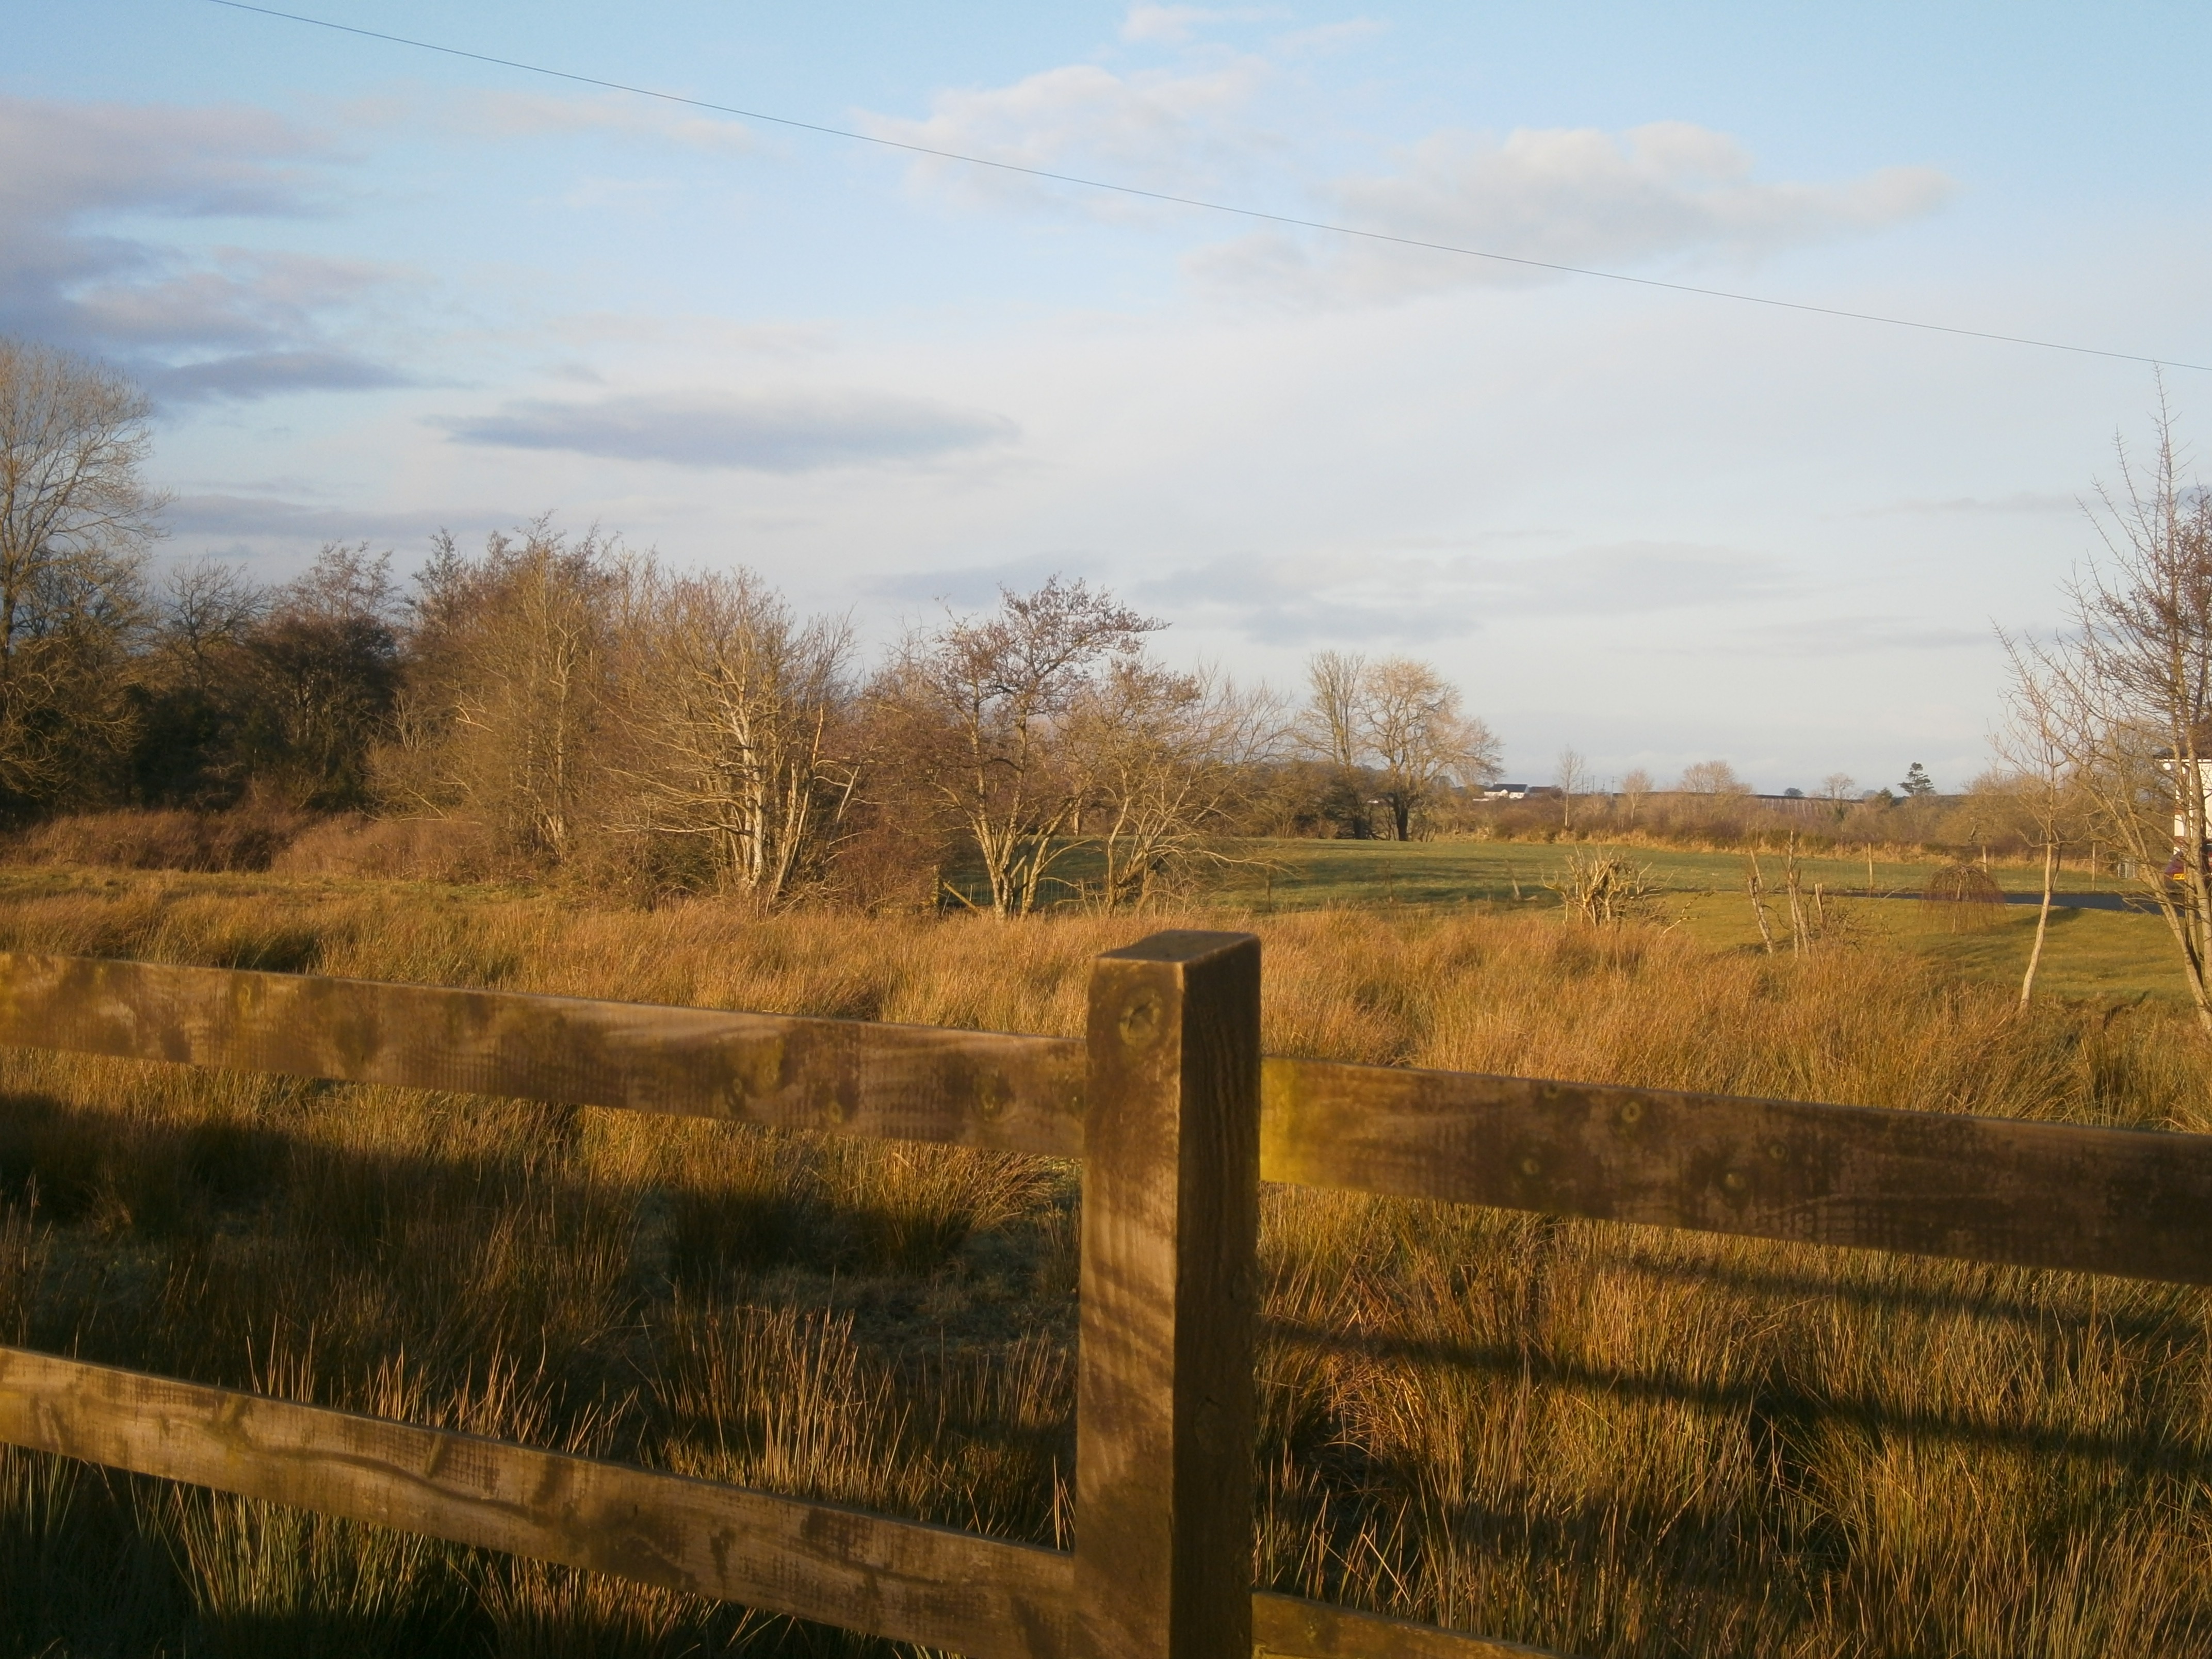
landscape, tree, nature, grass, outdoor, marsh, wilderness, mountain, fence, field, farm, meadow, prairie, morning, hill, lake, view, river, land, wild, environment, scenic, pasture, natural, autumn, scenery, reservoir, agriculture, season, waterway, sunny, wetland, bog, habitat, rural area, natural environment, geographical feature, grass family, woody plant